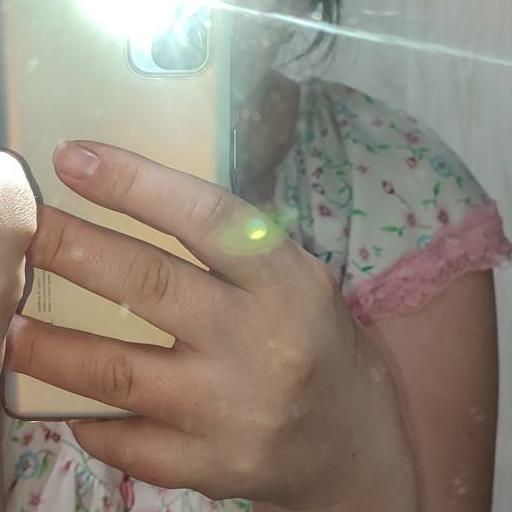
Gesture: no_gesture